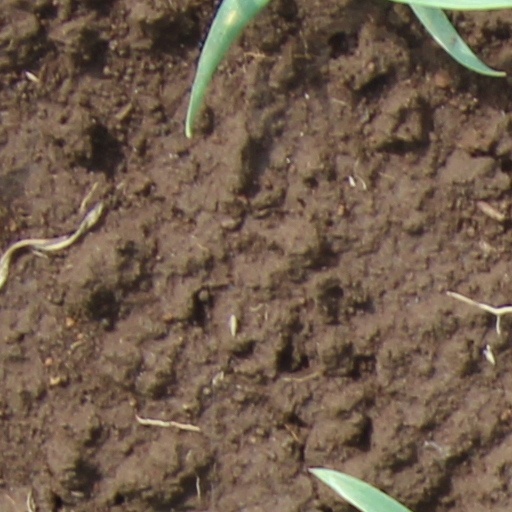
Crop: wheat